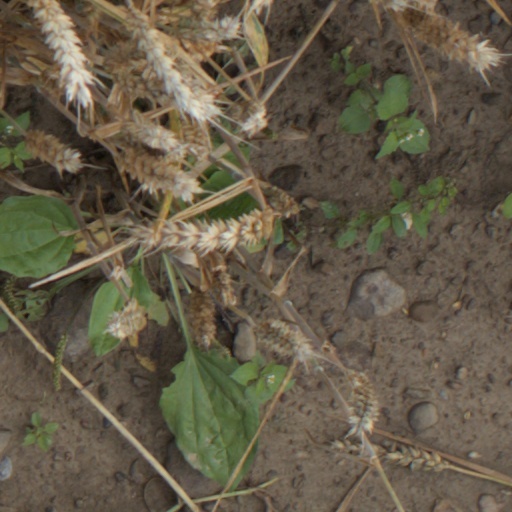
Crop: wheat